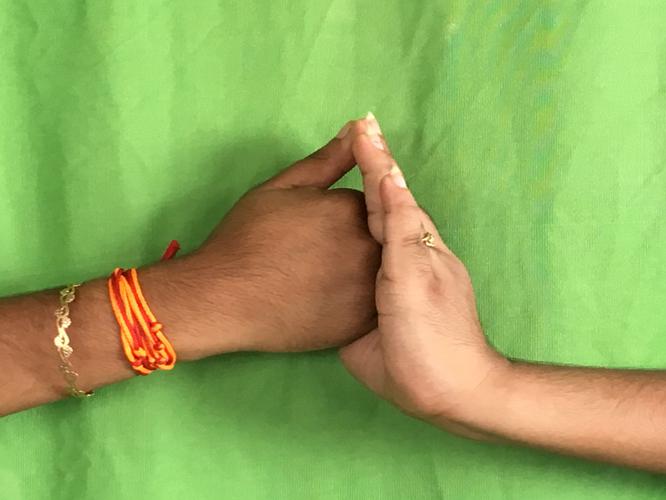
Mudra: Shanka
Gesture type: double_hand